Israel–Premier Tech

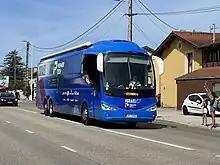
A team bus in 2023

However, the UCI subsequently announced that IPT would receive invitations to single-week World Tour stage races in 2023, a decision made due to "three years of significant upheaval due to the global pandemic". IPT was awarded a wildcard entry to the 2023 Giro d'Italia after both Lotto-Dstny and Team TotalEnergies declined to take part and was also invited to the 2023 Tour de France, meaning that with the exception of the Vuelta a España their 2023 race programme will be largely unaffected by their relegation.